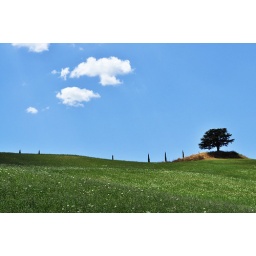
Campagna senese 7 (one tree hill in Tuscany)